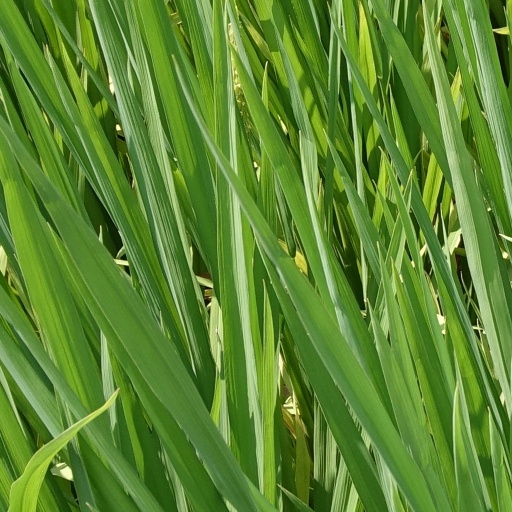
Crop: rice